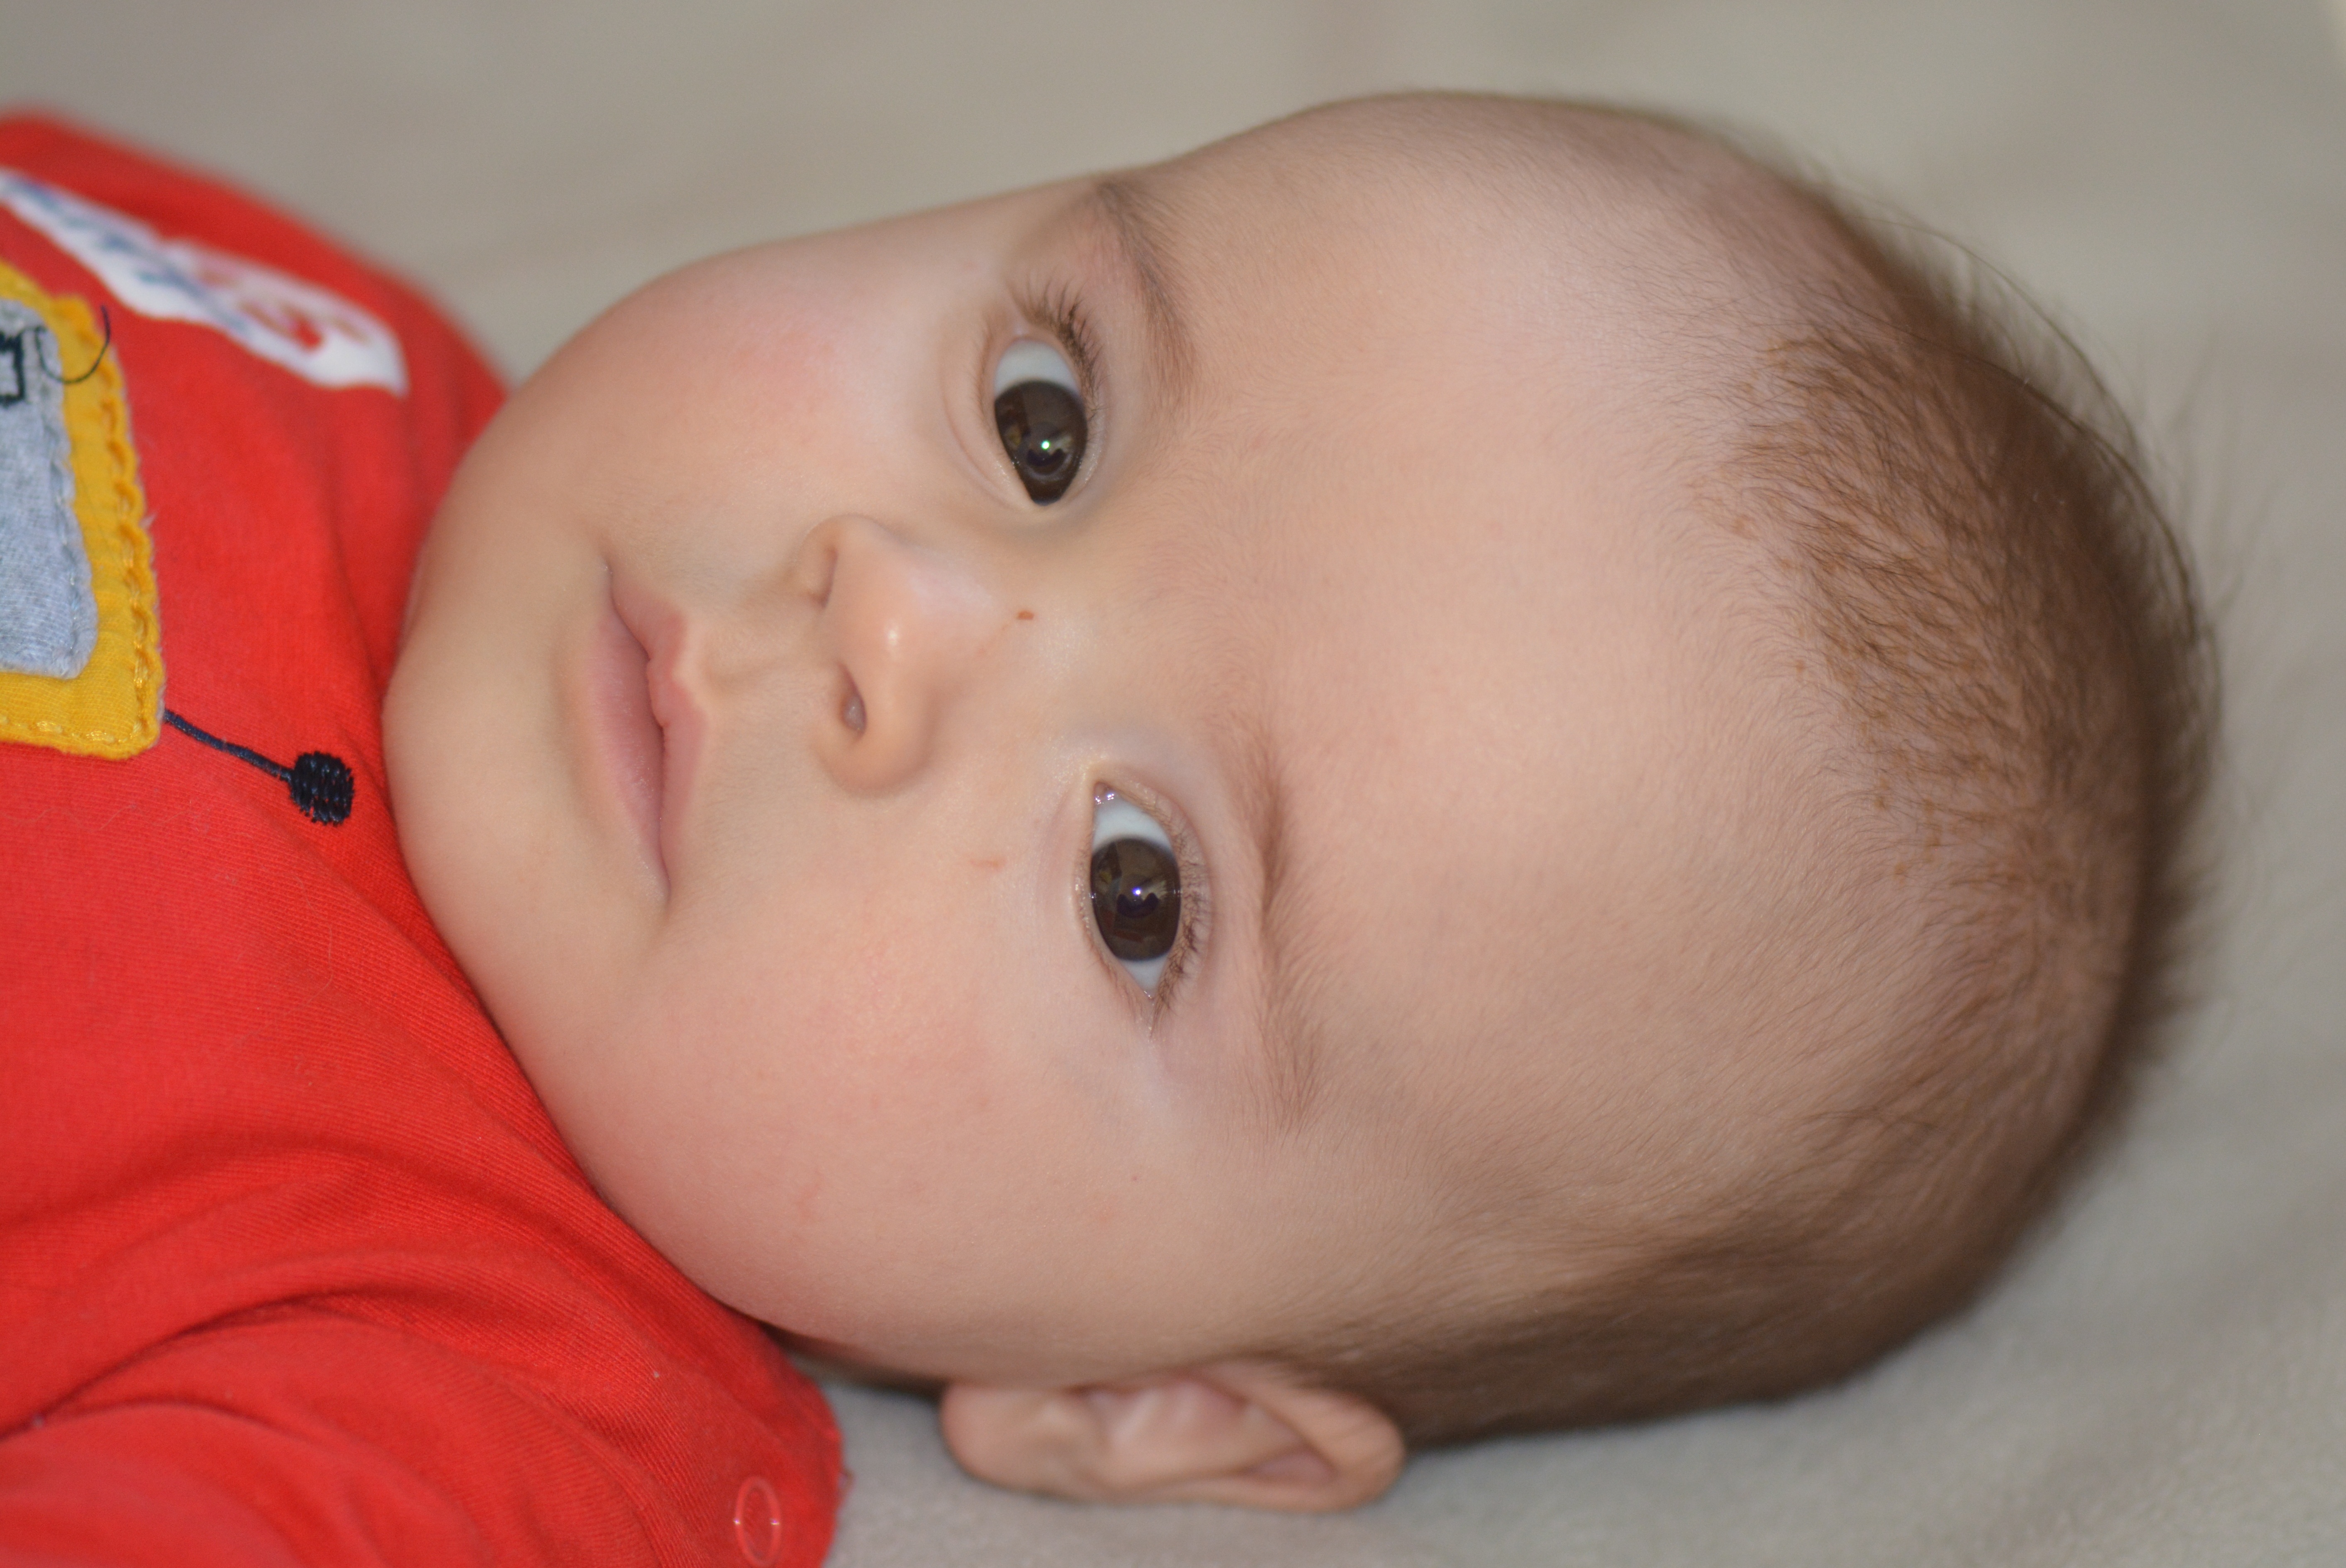
person, people, boy, child, baby, mouth, product, face, nose, infant, toddler, eye, skin, organ